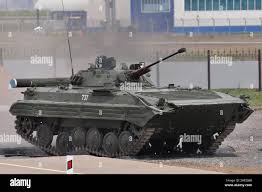
Label: BMP